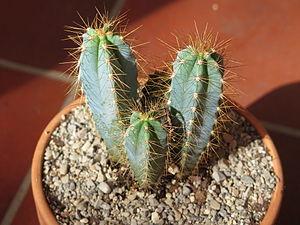
Pilosocereus pachycladus est une plante succulente de la famille des Cactus.